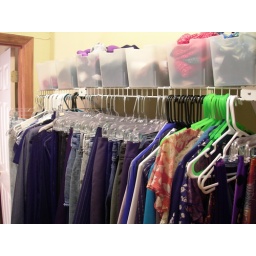
Summer bedroom 2010: summer clothes in closet, during reorganization